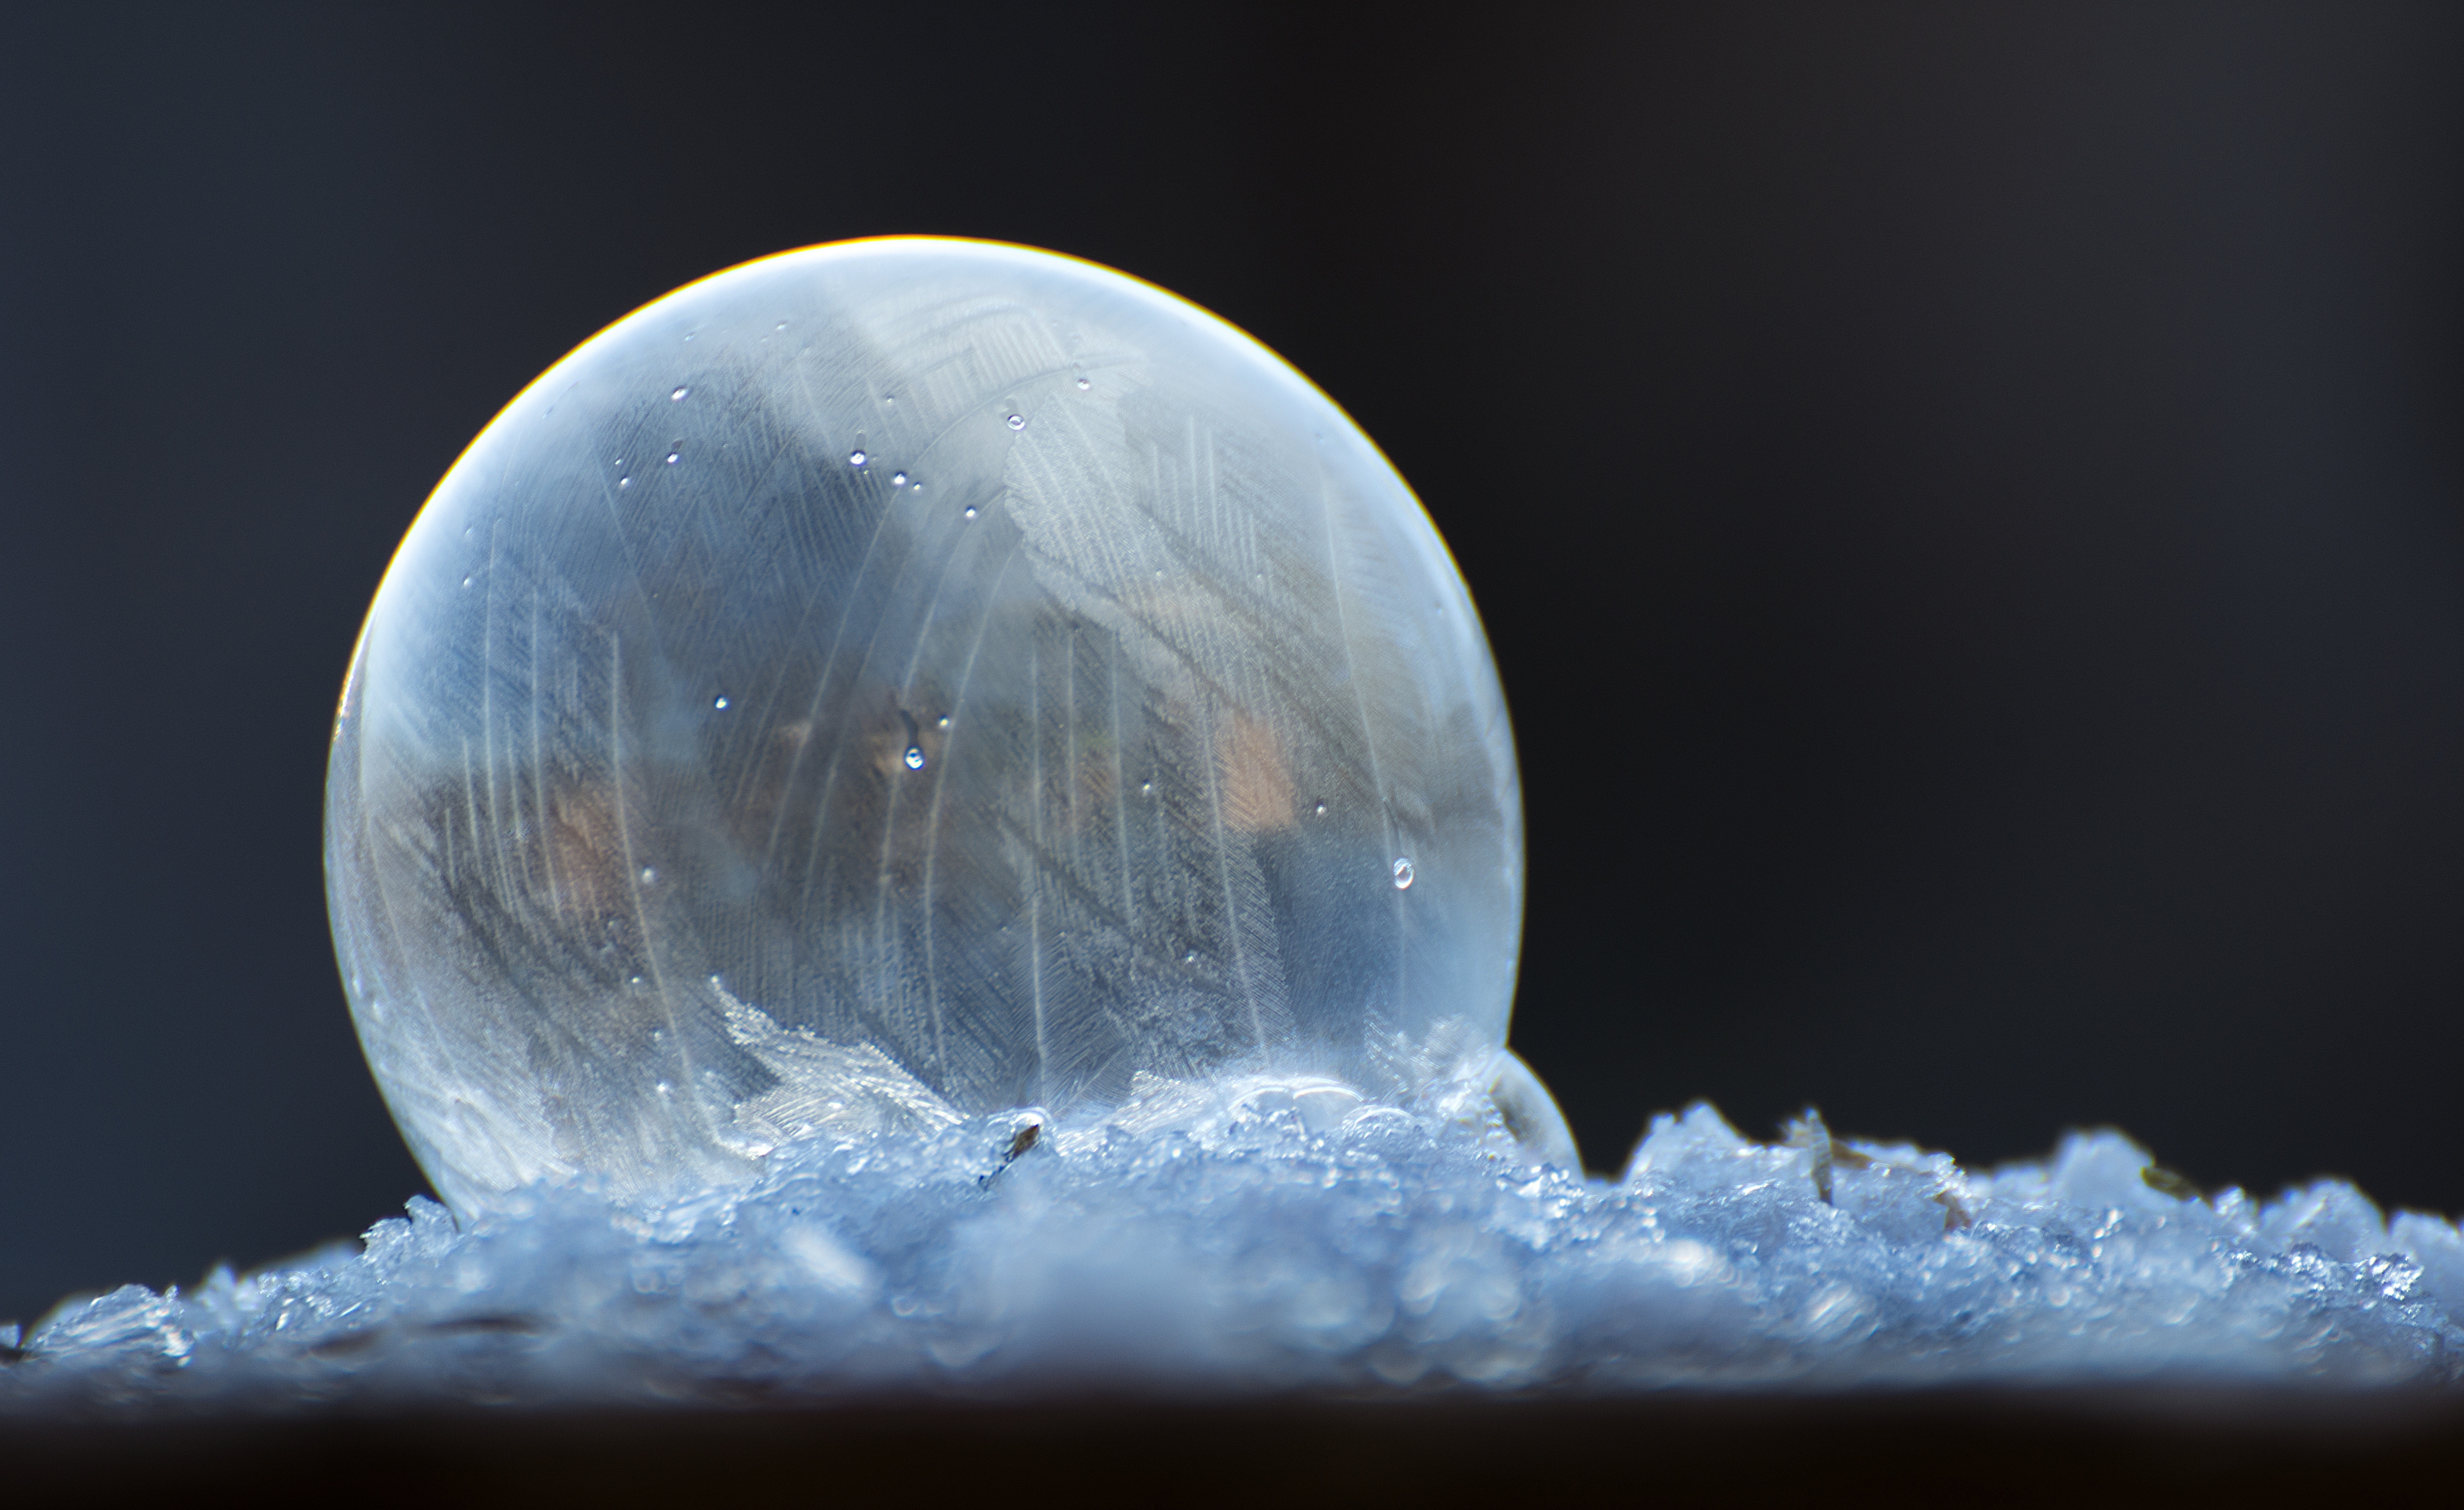
water, snow, cold, winter, structure, photography, frost, atmosphere, ice, reflection, freeze, frozen, blue, colorful, christmas, moon, bubble, close up, iced, ball, soap bubble, hoarfrost, freezing, macro photography, eiskristalle, frozen bubble, atmosphere of earth, frosted soap bubble, seifenblase frozen, frost blister, ice bag